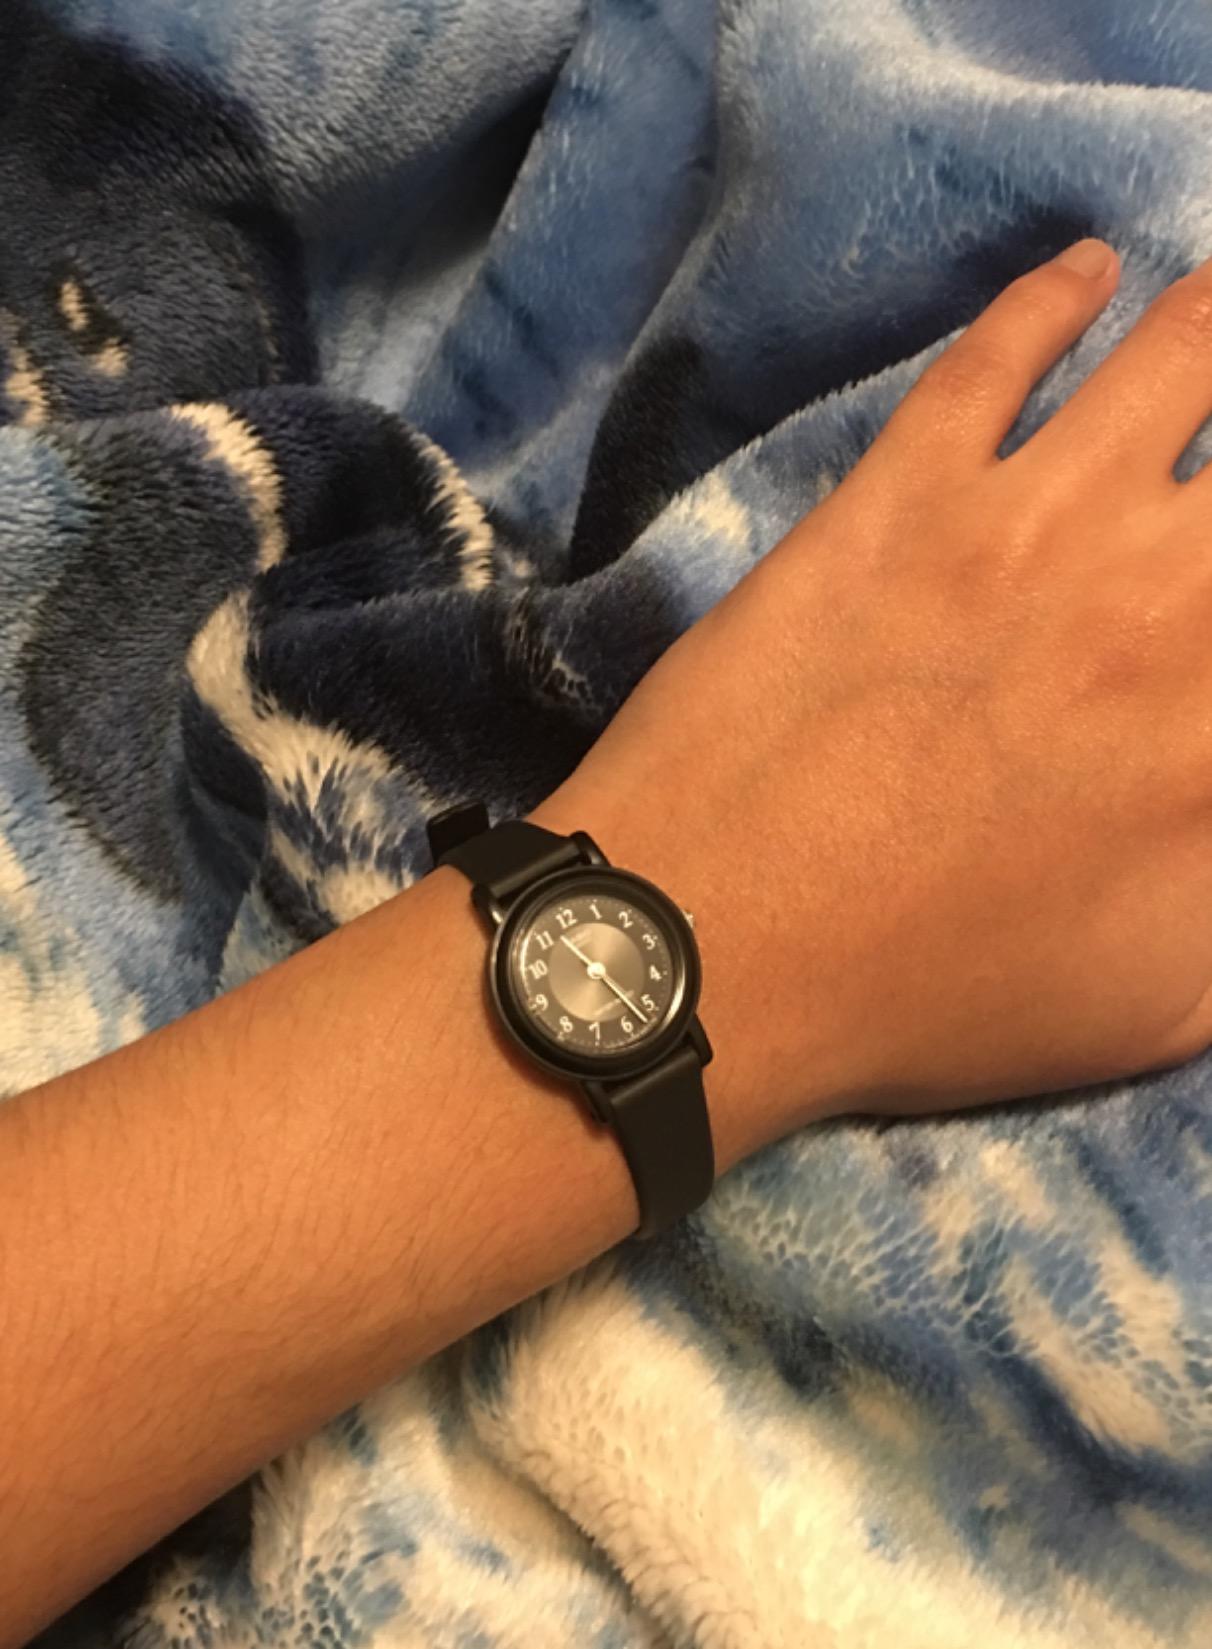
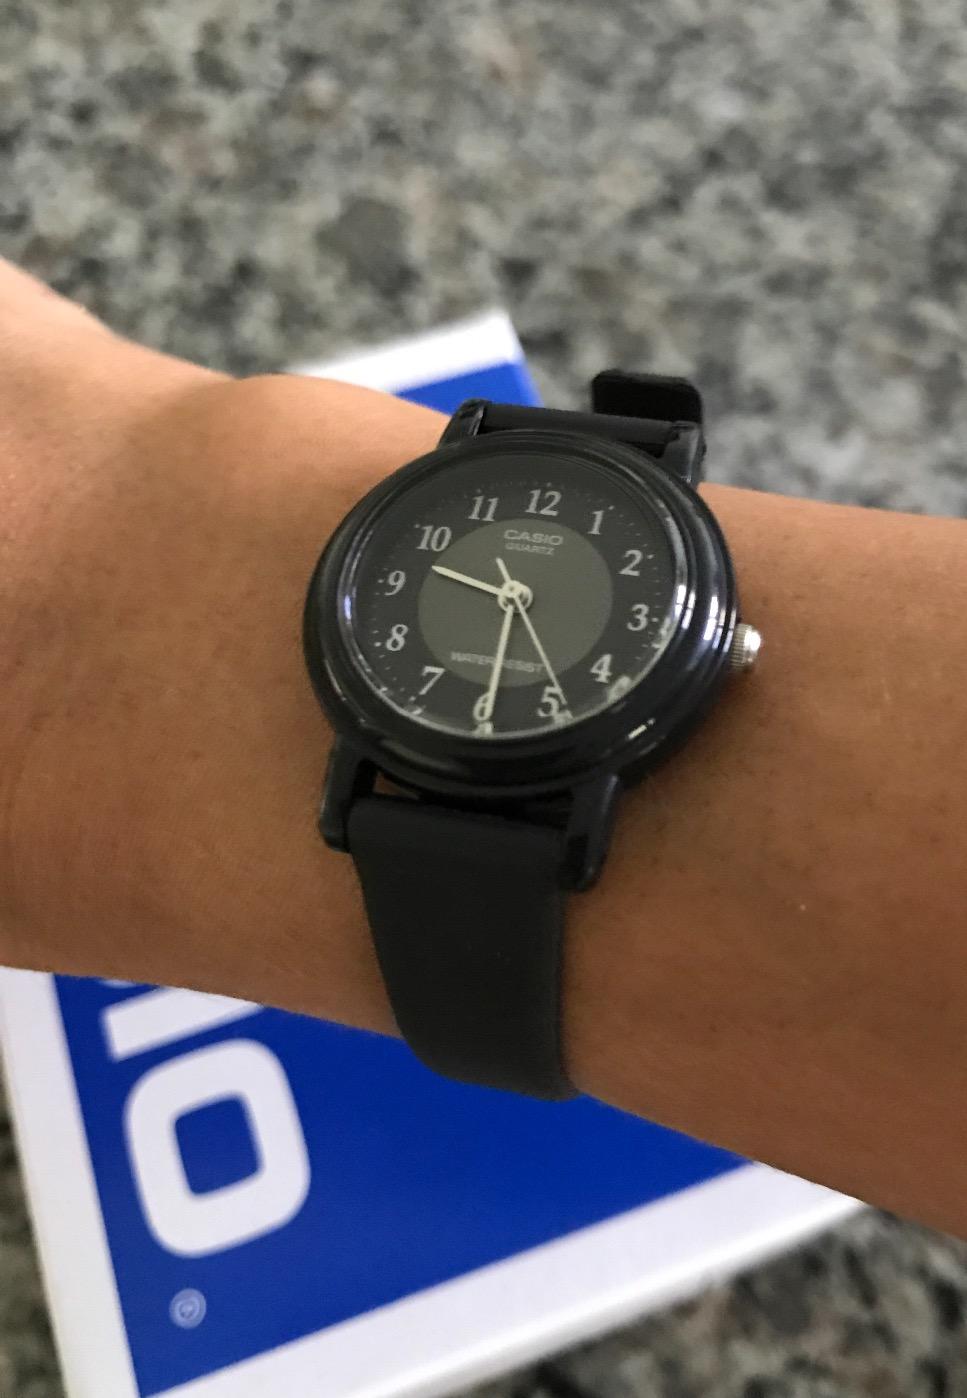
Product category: accessories_watch
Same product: yes